One More Time (1970 film)

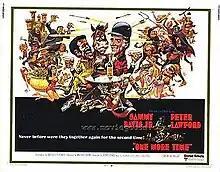
film poster by Jack Davis

One More Time is a 1970 American comedy film directed by Jerry Lewis and starring Sammy Davis Jr. and Peter Lawford. It was filmed in 1969 and released in May, 1970 by United Artists. It is a sequel to the 1968 film "Salt and Pepper".